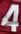
Number: 4